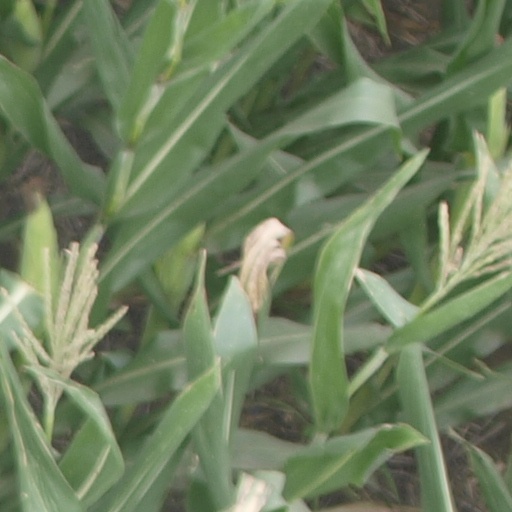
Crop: maize; corn